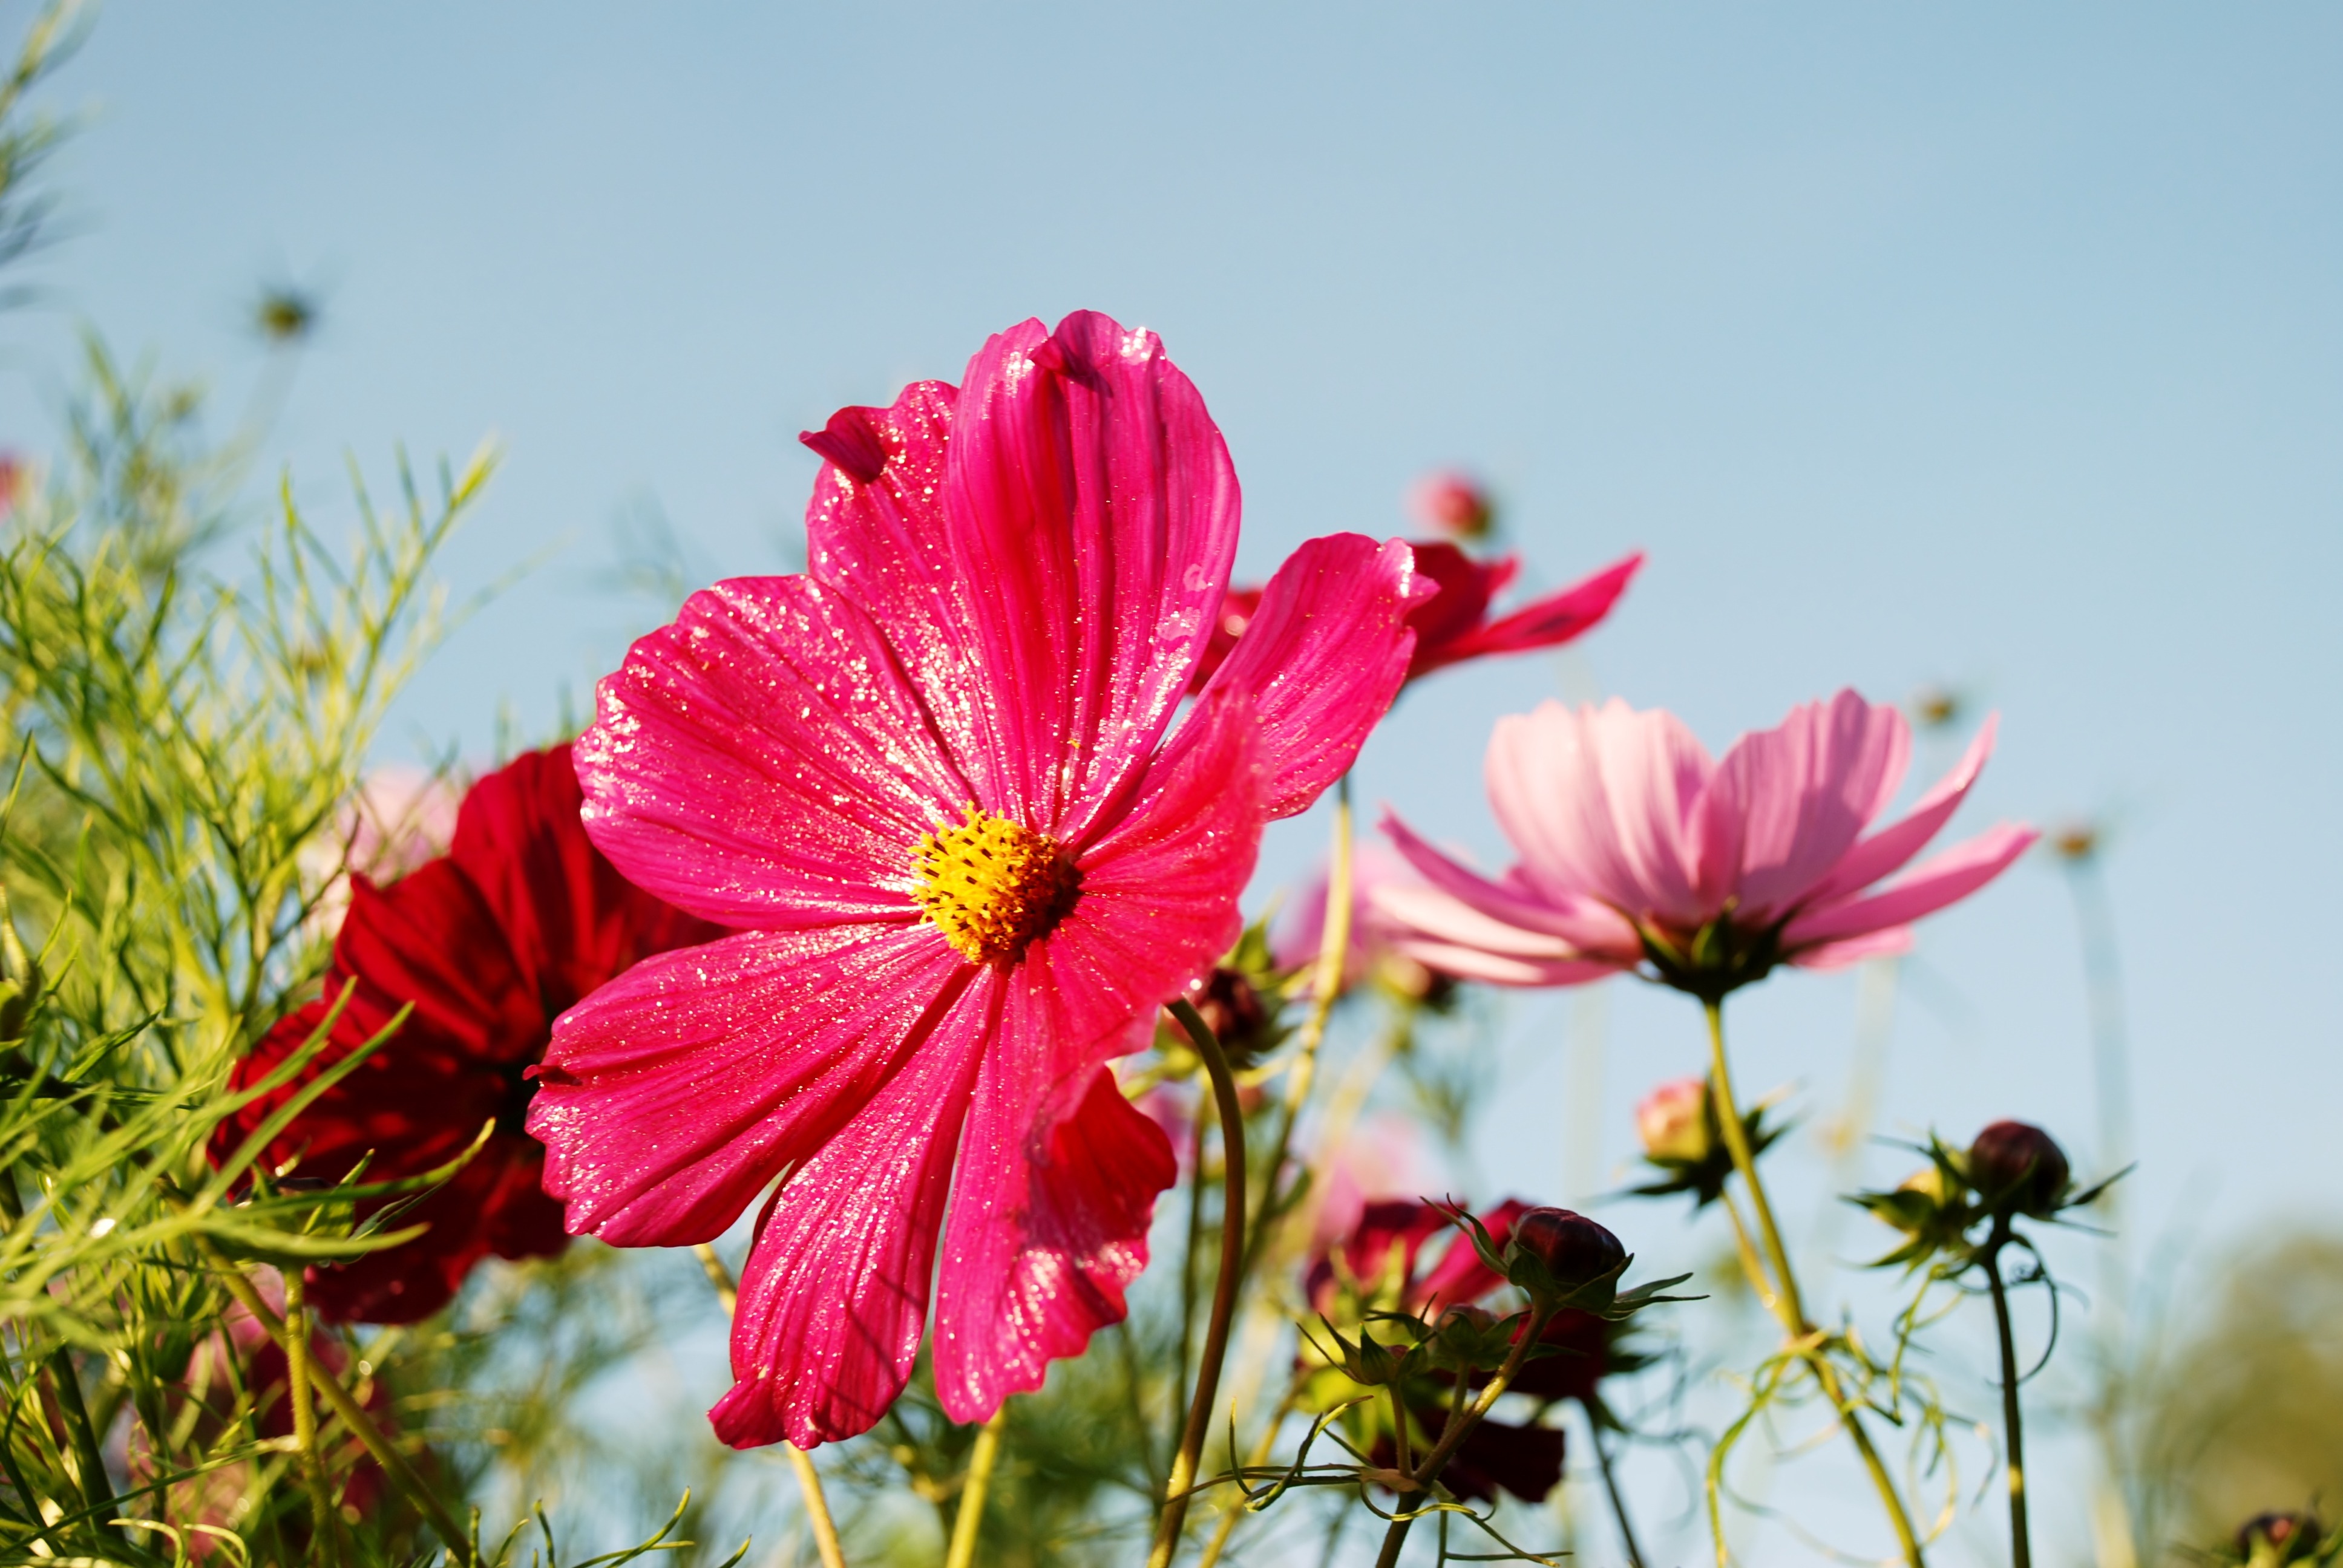
water, nature, blossom, drop, plant, meadow, leaf, flower, purple, petal, bloom, bouquet, rose, green, macro, botany, yellow, pink, flora, wildflower, close up, sunny, beautiful, detail, macro photography, insec, flowering plant, daisy family, land plant, garden cosmos